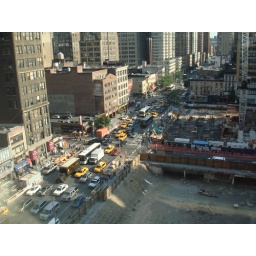
From window of our office in New York